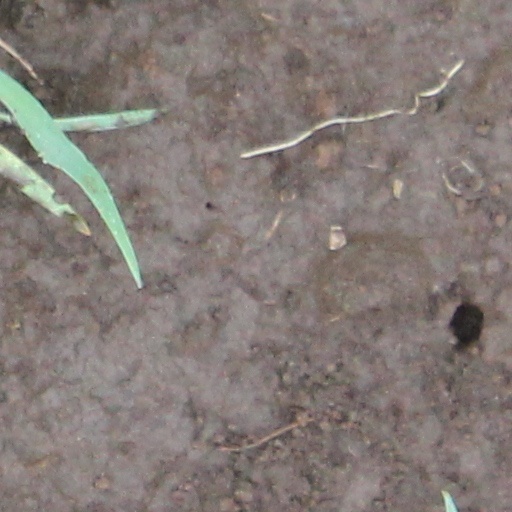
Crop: wheat